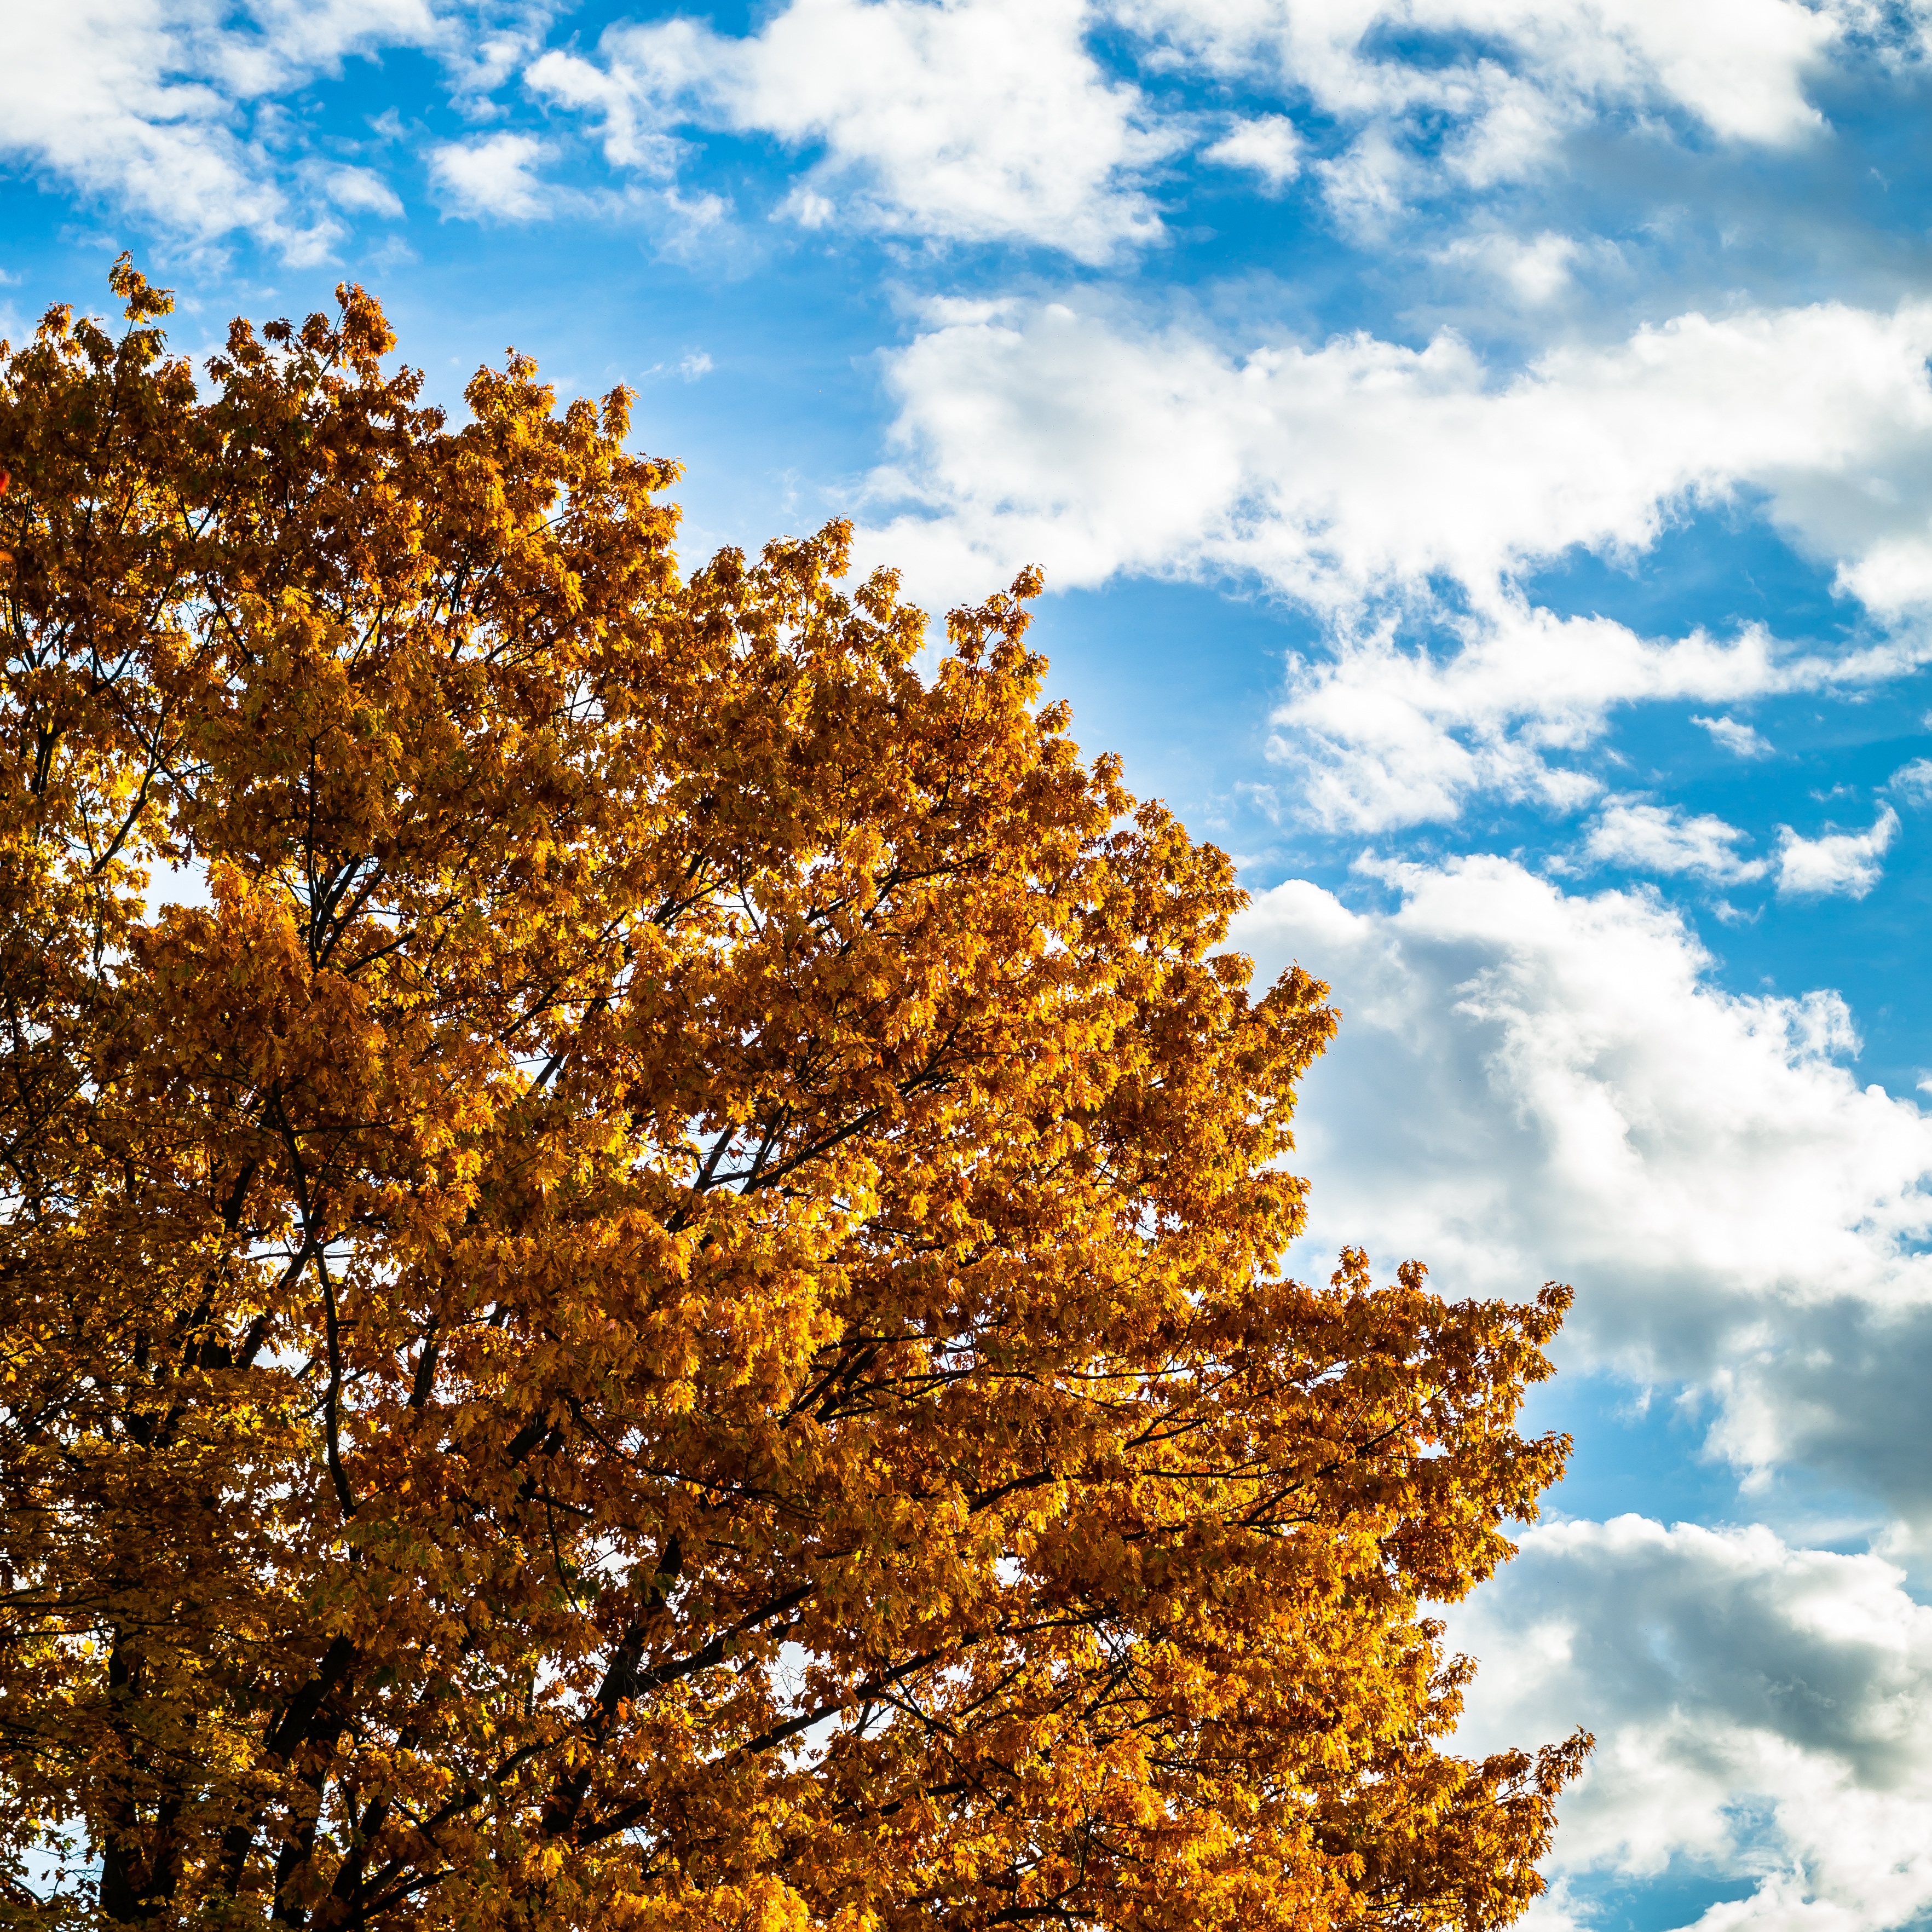
tree, nature, branch, cloud, plant, sky, sunlight, leaf, autumn, weather, season, emerge, leaves, clouds, bright, oak, oak leaves, fall foliage, woody plant